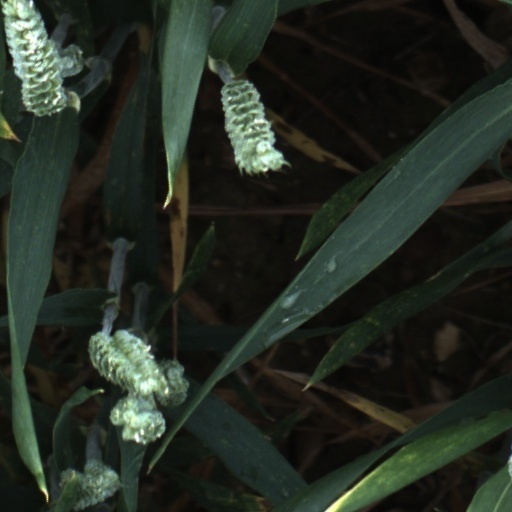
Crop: wheat